Carlos Meléndez (politician)

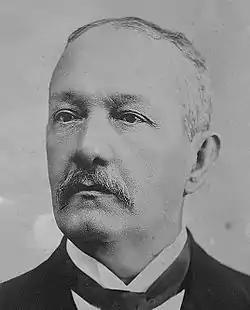
Meléndez in 1915

Carlos Meléndez Ramírez (1 February 1861 – 8 October 1919) was a Salvadoran politician who served as the president of El Salvador from 1913 to 1914 and again from 1915 to 1918. He also served as the president of the Legislative Assembly from 1912 to 1913. Meléndez's presidency was a part of the broader Meléndez–Quiñónez dynasty that ruled El Salvador from 1913 to 1927.